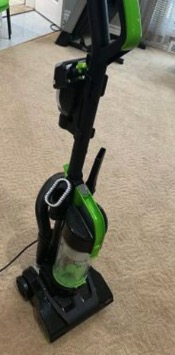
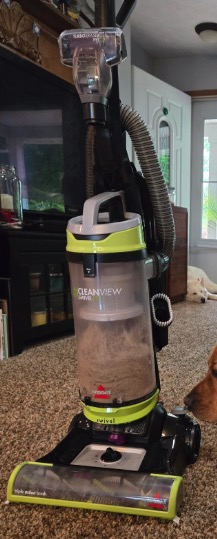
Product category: items_vacuum
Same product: no